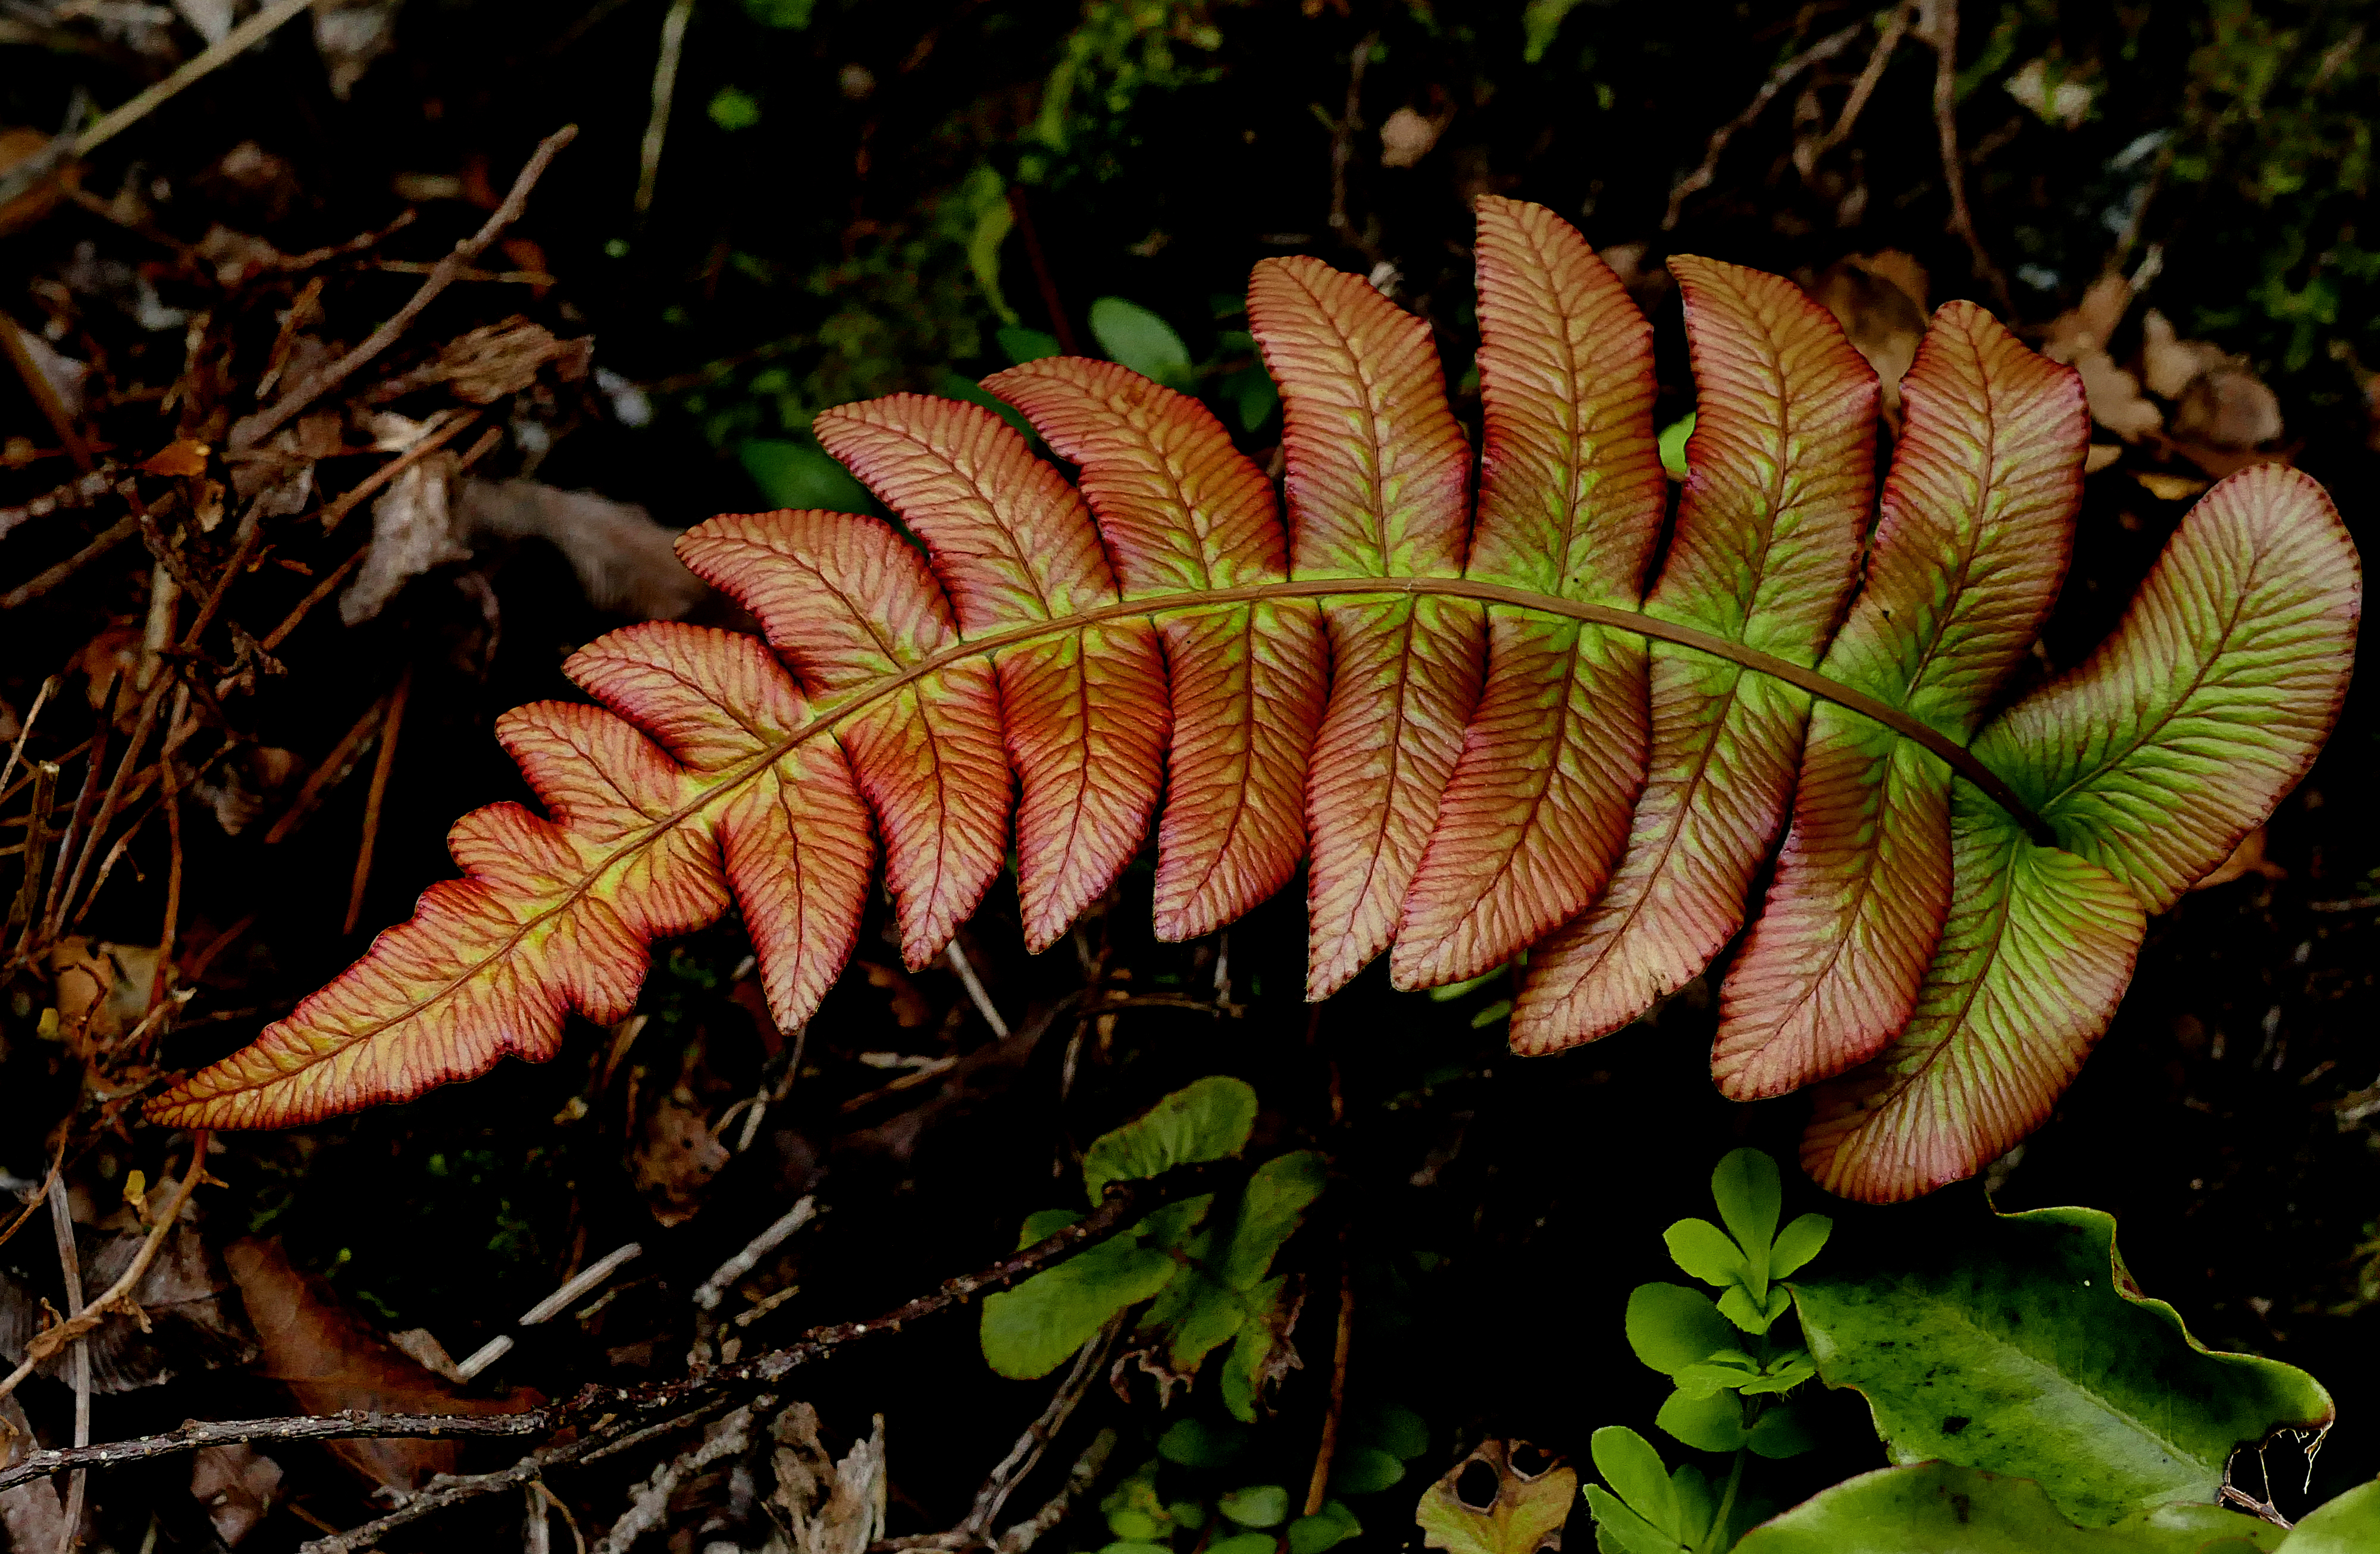
tree, nature, forest, branch, plant, leaf, flower, jungle, autumn, botany, flora, fauna, fern, close up, rainforest, macro photography, plant stem, land plant, ferns and horsetails